Neighborhoods in Columbus, Ohio

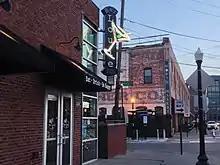
Barlouie

Park Street District is a subneighborhood of the Arena District in Columbus, Ohio. The District gets its name from the heavily trafficked Park Street thoroughfare that runs through its core. Devoid of any large residential land, the district comprises mainly restaurants and bars. The site was developed through multiple companies. The district is often considered to be part of the Short North due to its overlapping boundaries and mutual attractions such as the North Market.